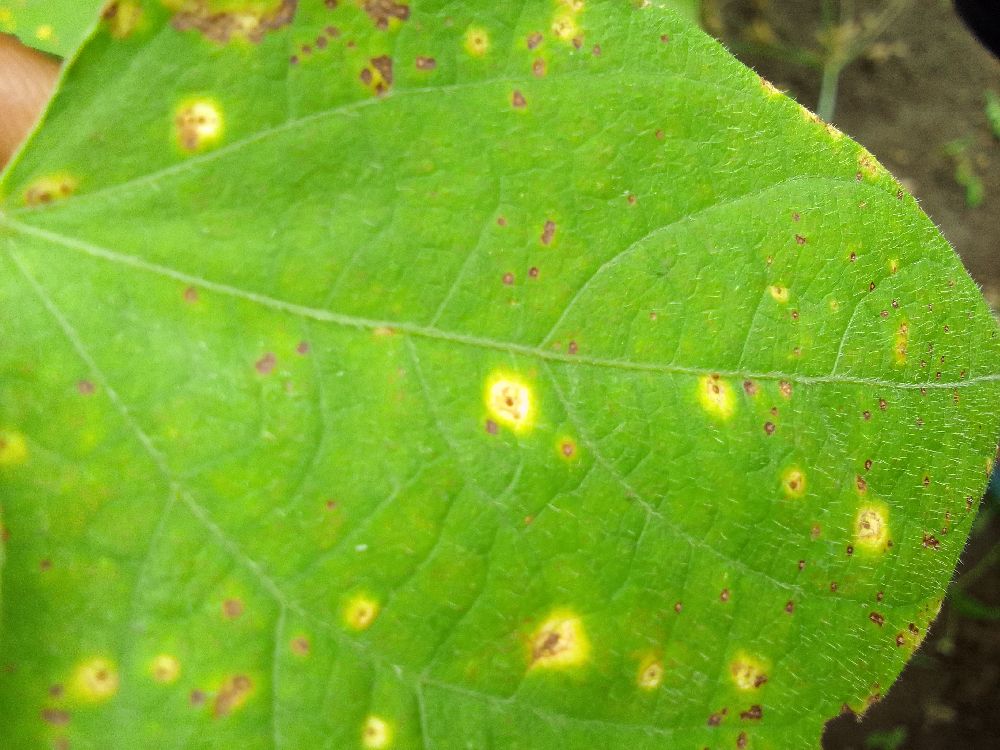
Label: rust